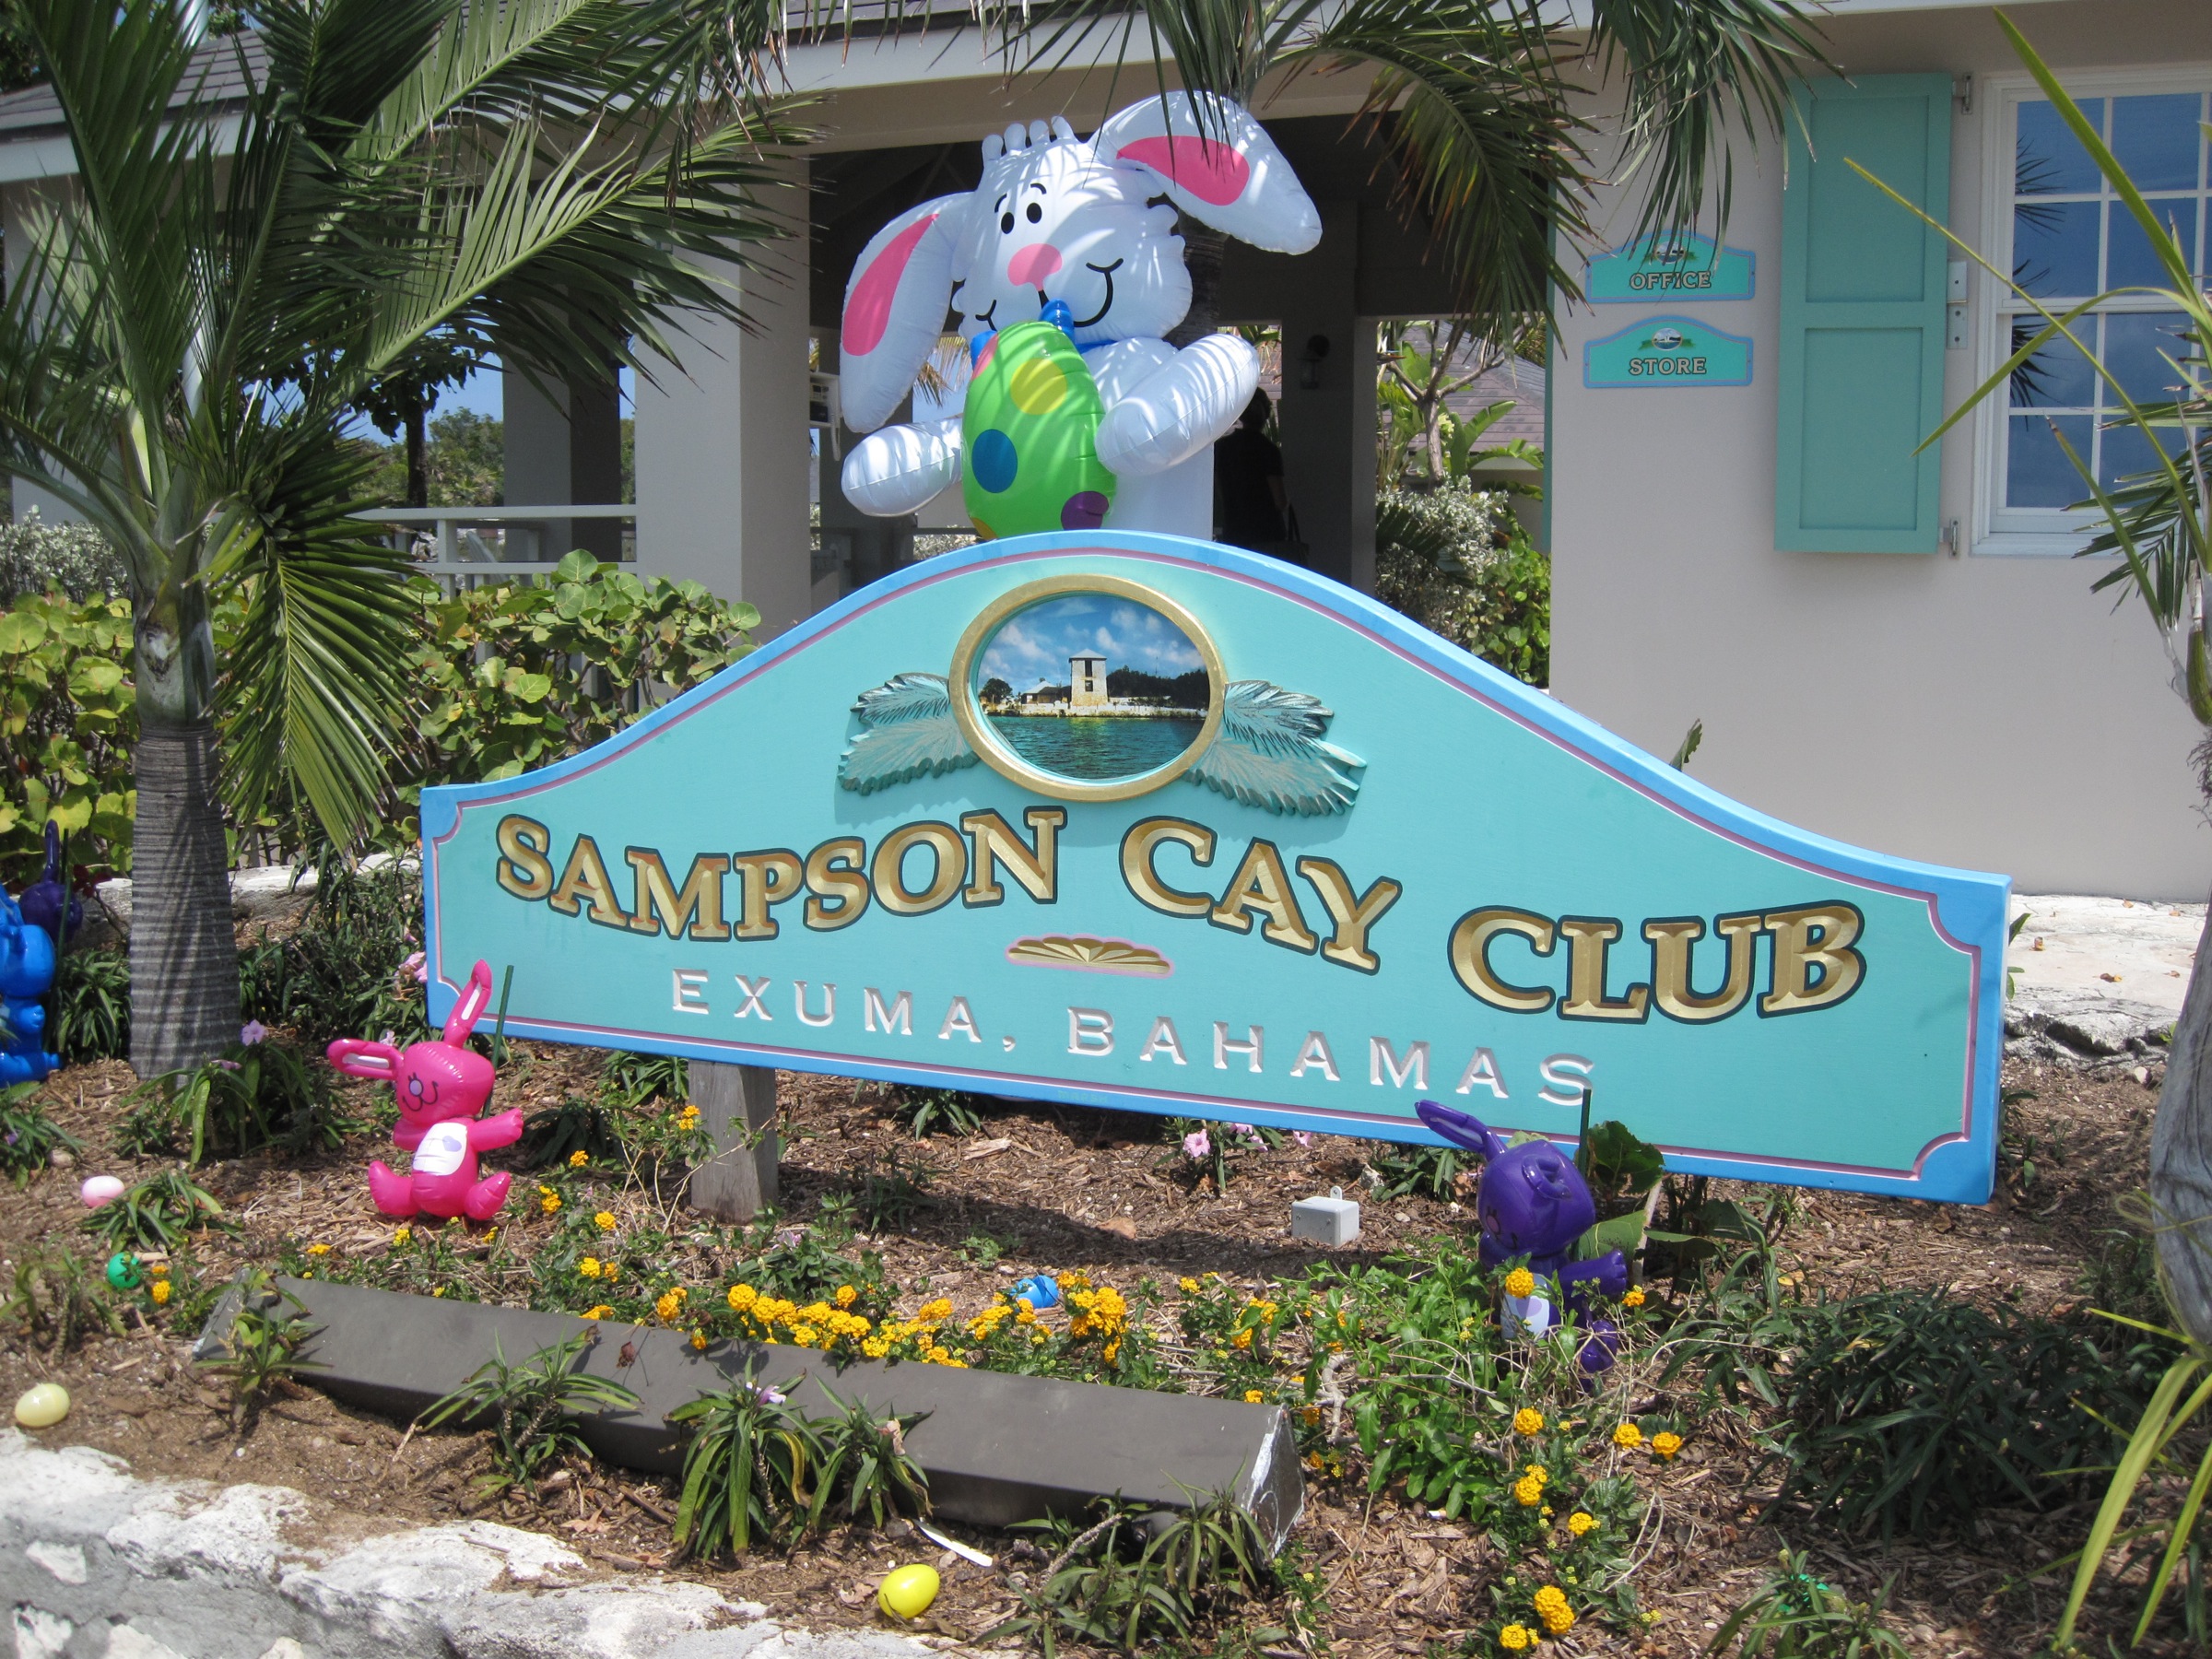
vacation, amusement park, park, resort, bahamas